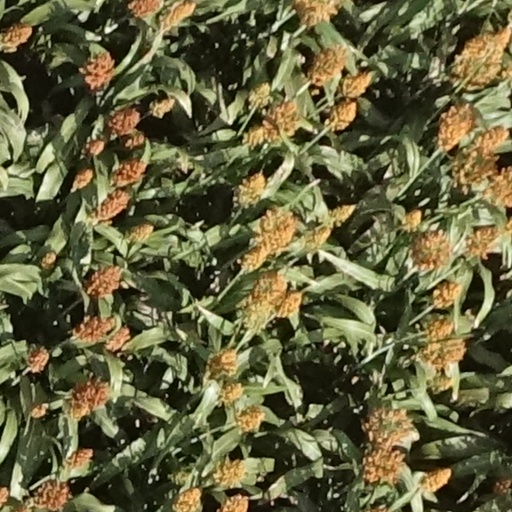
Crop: sorghum